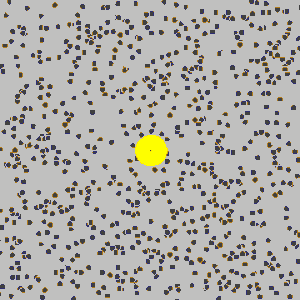
Brownske bevægelser
En simulation af hvordan en stor partikel (støvpartikel påvirkes af en mængde mindre partikler (gas) der alle har forskellige hastigheder og retninger.
Brownske bevægelser opkaldt efter den skotske botaniker Robert Brown, der studerede pollenpartiklers og efterfølgende støvpartiklers, uforklarlige bevægelsesmønstre på en vandoverflade. Brownske bevægelser af små partikler foregår både i væsker og gasser.